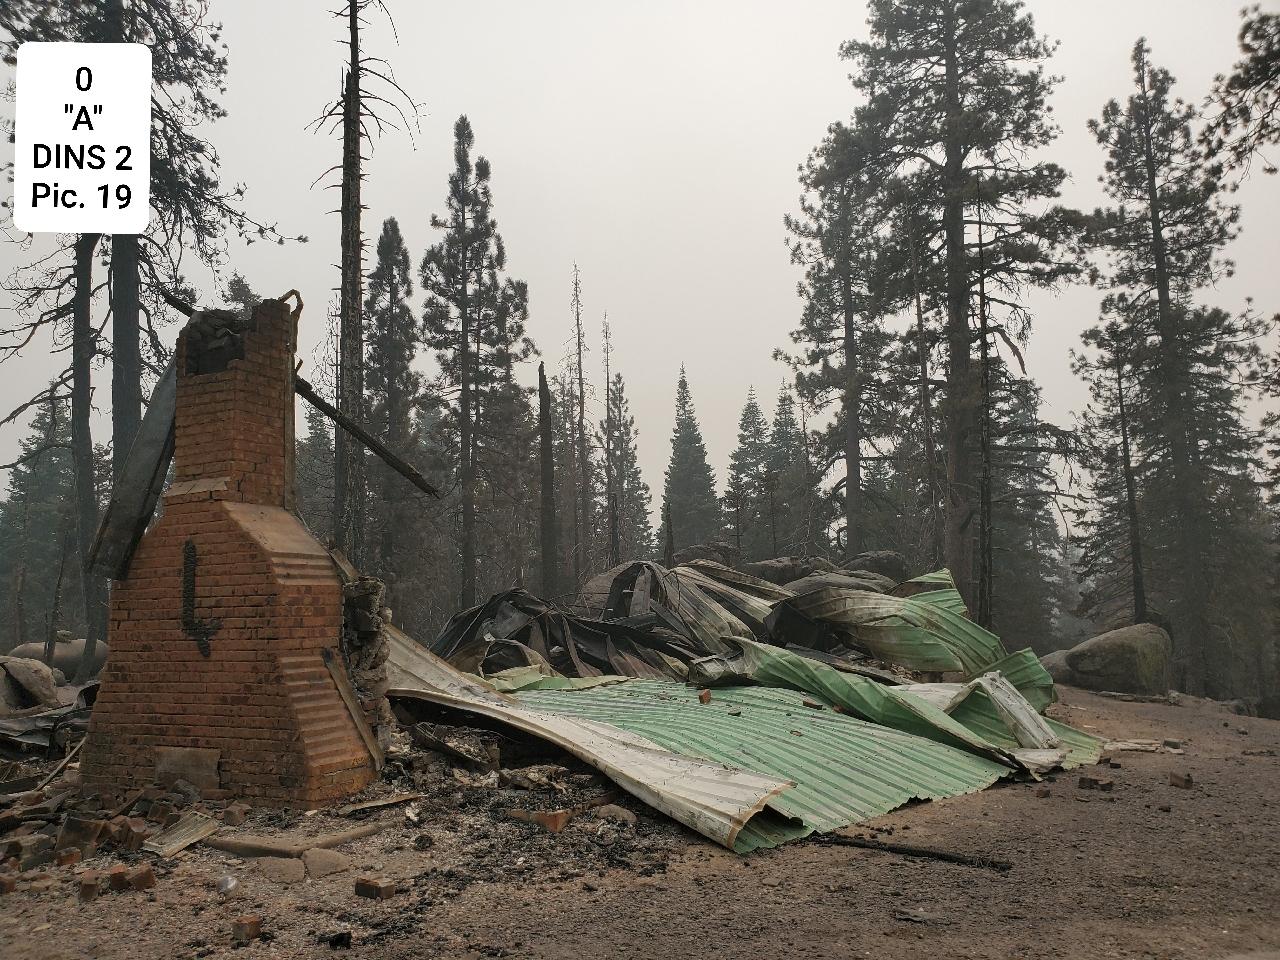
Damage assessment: destroyed